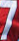
Number: 7